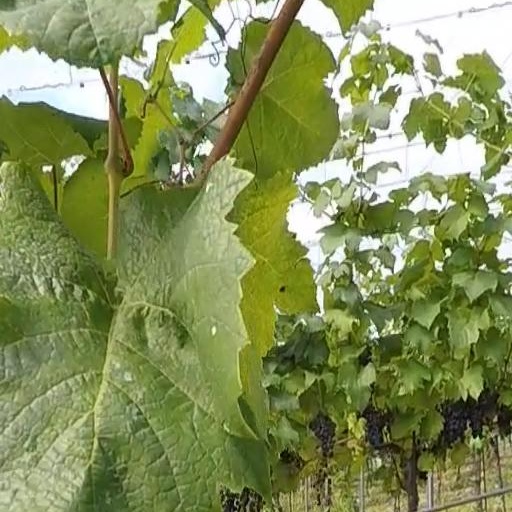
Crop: grape